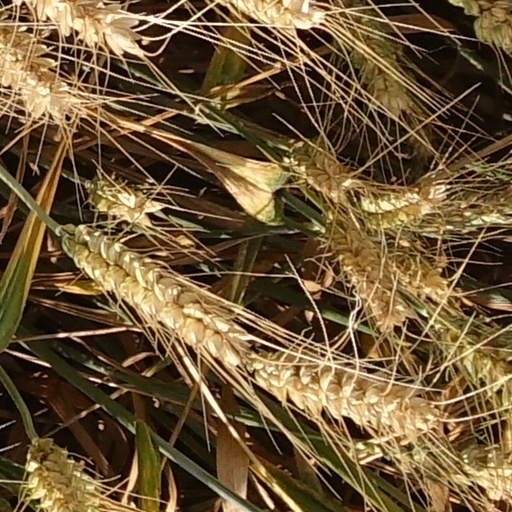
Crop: wheat